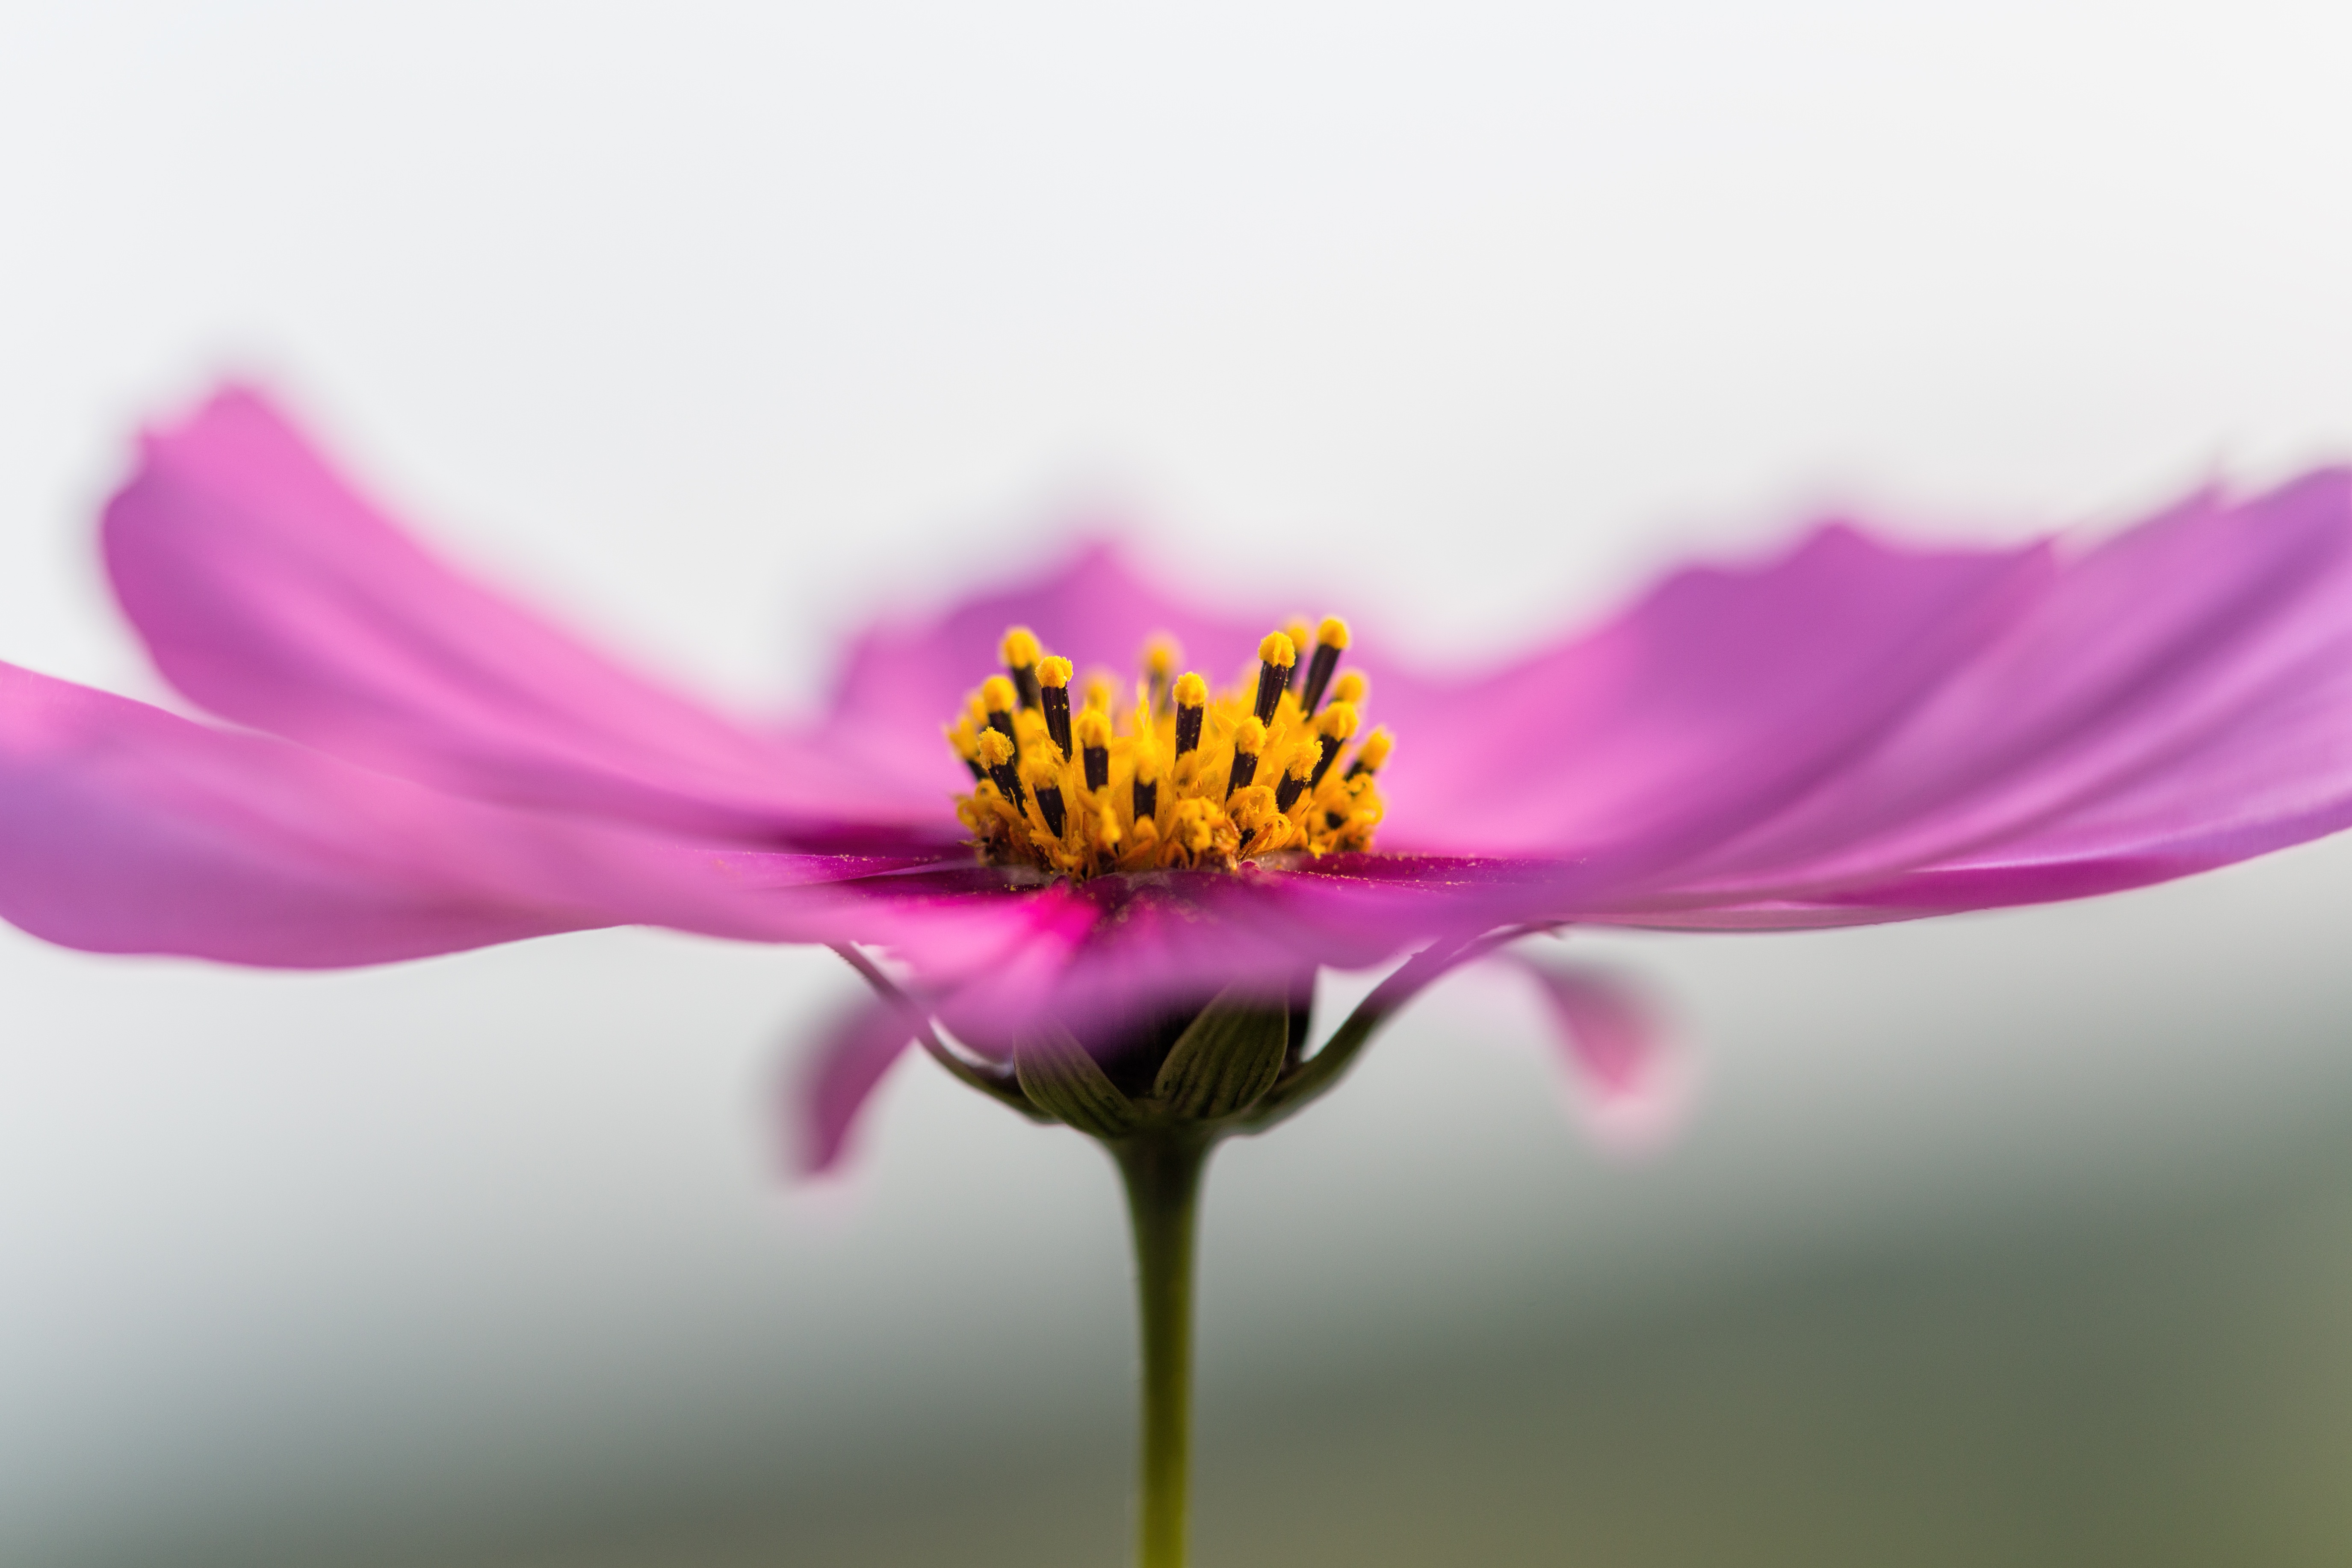
nature, blossom, plant, photography, flower, purple, petal, bloom, macro, pink, flora, close up, purple flower, nectar, macro photography, flowering plant, daisy family, plant stem, land plant, garden cosmos